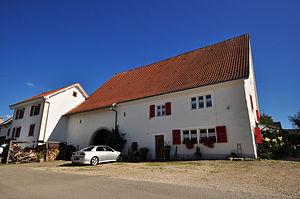
Ferme
Cette liste présente les biens culturels d'importance nationale dans le canton du Jura. Cette liste correspond à l'édition 2009 de l'Inventaire Suisse des biens culturels d'importance nationale pour le canton du Jura. Il est trié par commune et inclus : 29 bâtiments séparés, 6 collections et 11 sites archéologiques.